Arkaim

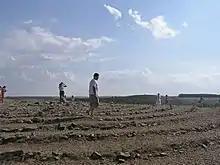
Ritual spirals of stones made by Rodnovers in the areas around Arkaim.

Arkaim was a circular stronghold consisting of two concentric bastions made of adobe with timber frames, and covered with unfired clay bricks. Within the circles, close to the bastions, sixty dwellings stood. The dwellings had hearths, cellars, wells and metallurgical furnaces. They opened towards an inner circular street paved with wood. The street was lined by a covered drainage gutter with pits for water collection. At the centre of the complex was a rectangular open space. The complex had four entrances, consisting of intricately constructed passages and oriented towards the cardinal points. According to historian V. A. Shnirelman, "All the evidence suggests that the settlement had been built to a common plan, which is indicative of a society with a developed social structure and local leaders with high authority."